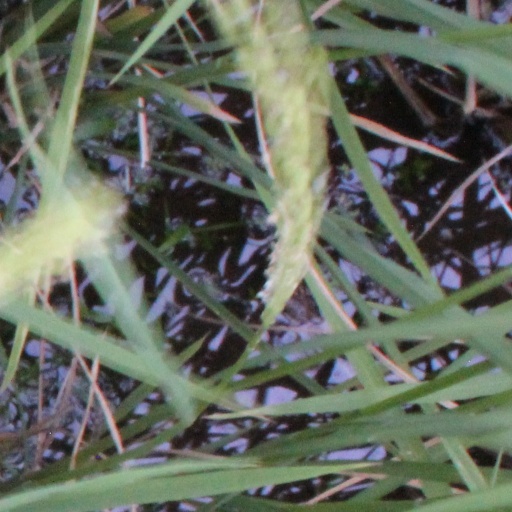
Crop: rice